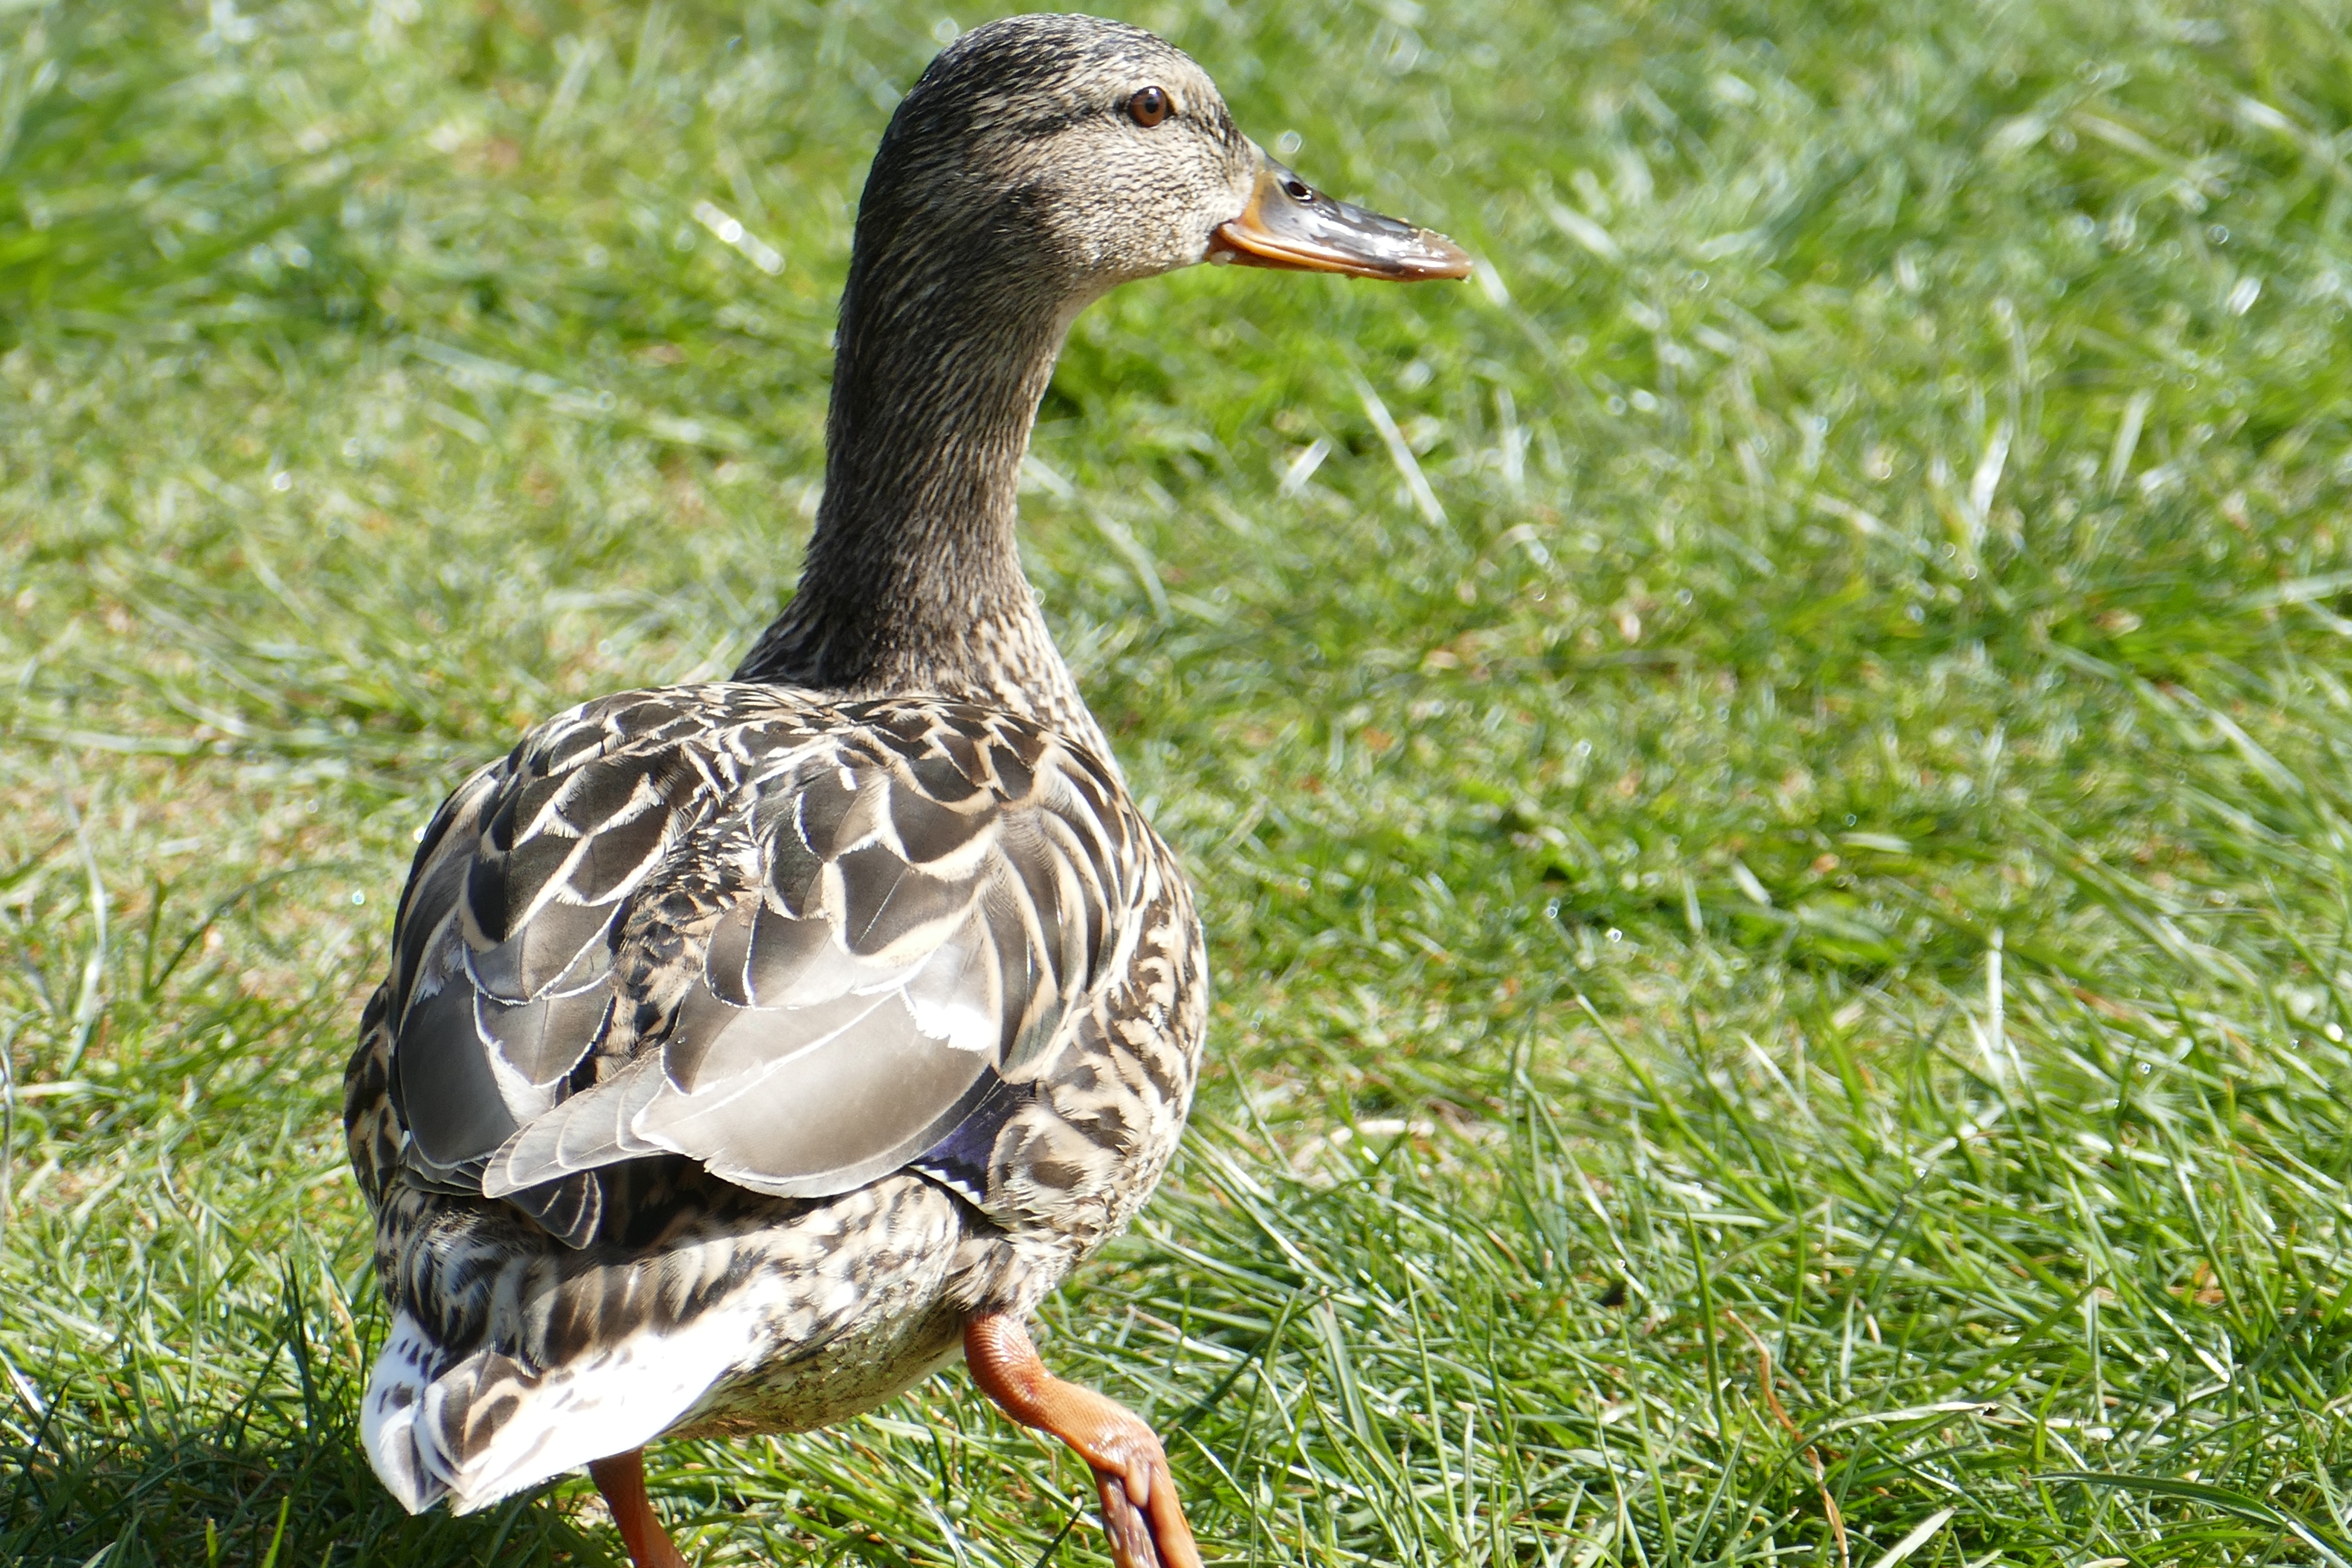
grass, bird, female, wildlife, green, beak, fowl, fauna, poultry, duck, goose, vertebrate, rush, waterfowl, water bird, mallard, canard, ducks geese and swans